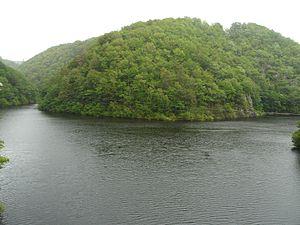
Sous la pluie, le confluent de la Panouille (venant de la gauche) et de la Tialle (venant de la droite) dans la retenue du barrage de Bort-les-Orgues, en amont du pont d'Entraigues, sur la route départementale 49. Communes de Beaulieu (à gauche) et Lanobre (à droite et en face), Cantal, France.
La Panouille est une rivière de la région Auvergne-Rhône-Alpes, affluent de rive droite de la Tialle et sous-affluent de la Dordogne.
La Tialle, également appelée l'Étoile, est une rivière qui coule dans les départements du Puy-de-Dôme et du Cantal, en région administrative Auvergne-Rhône-Alpes. C'est un affluent en rive gauche de la Dordogne.
Le lac de Bort-les-Orgues est un lac artificiel français de 10,72 km², résultant de la création du barrage de Bort-les-Orgues, sur le haut cours de la Dordogne, entre 1942 et 1952. Il marque l'entrée du cours d'eau dans ses gorges.